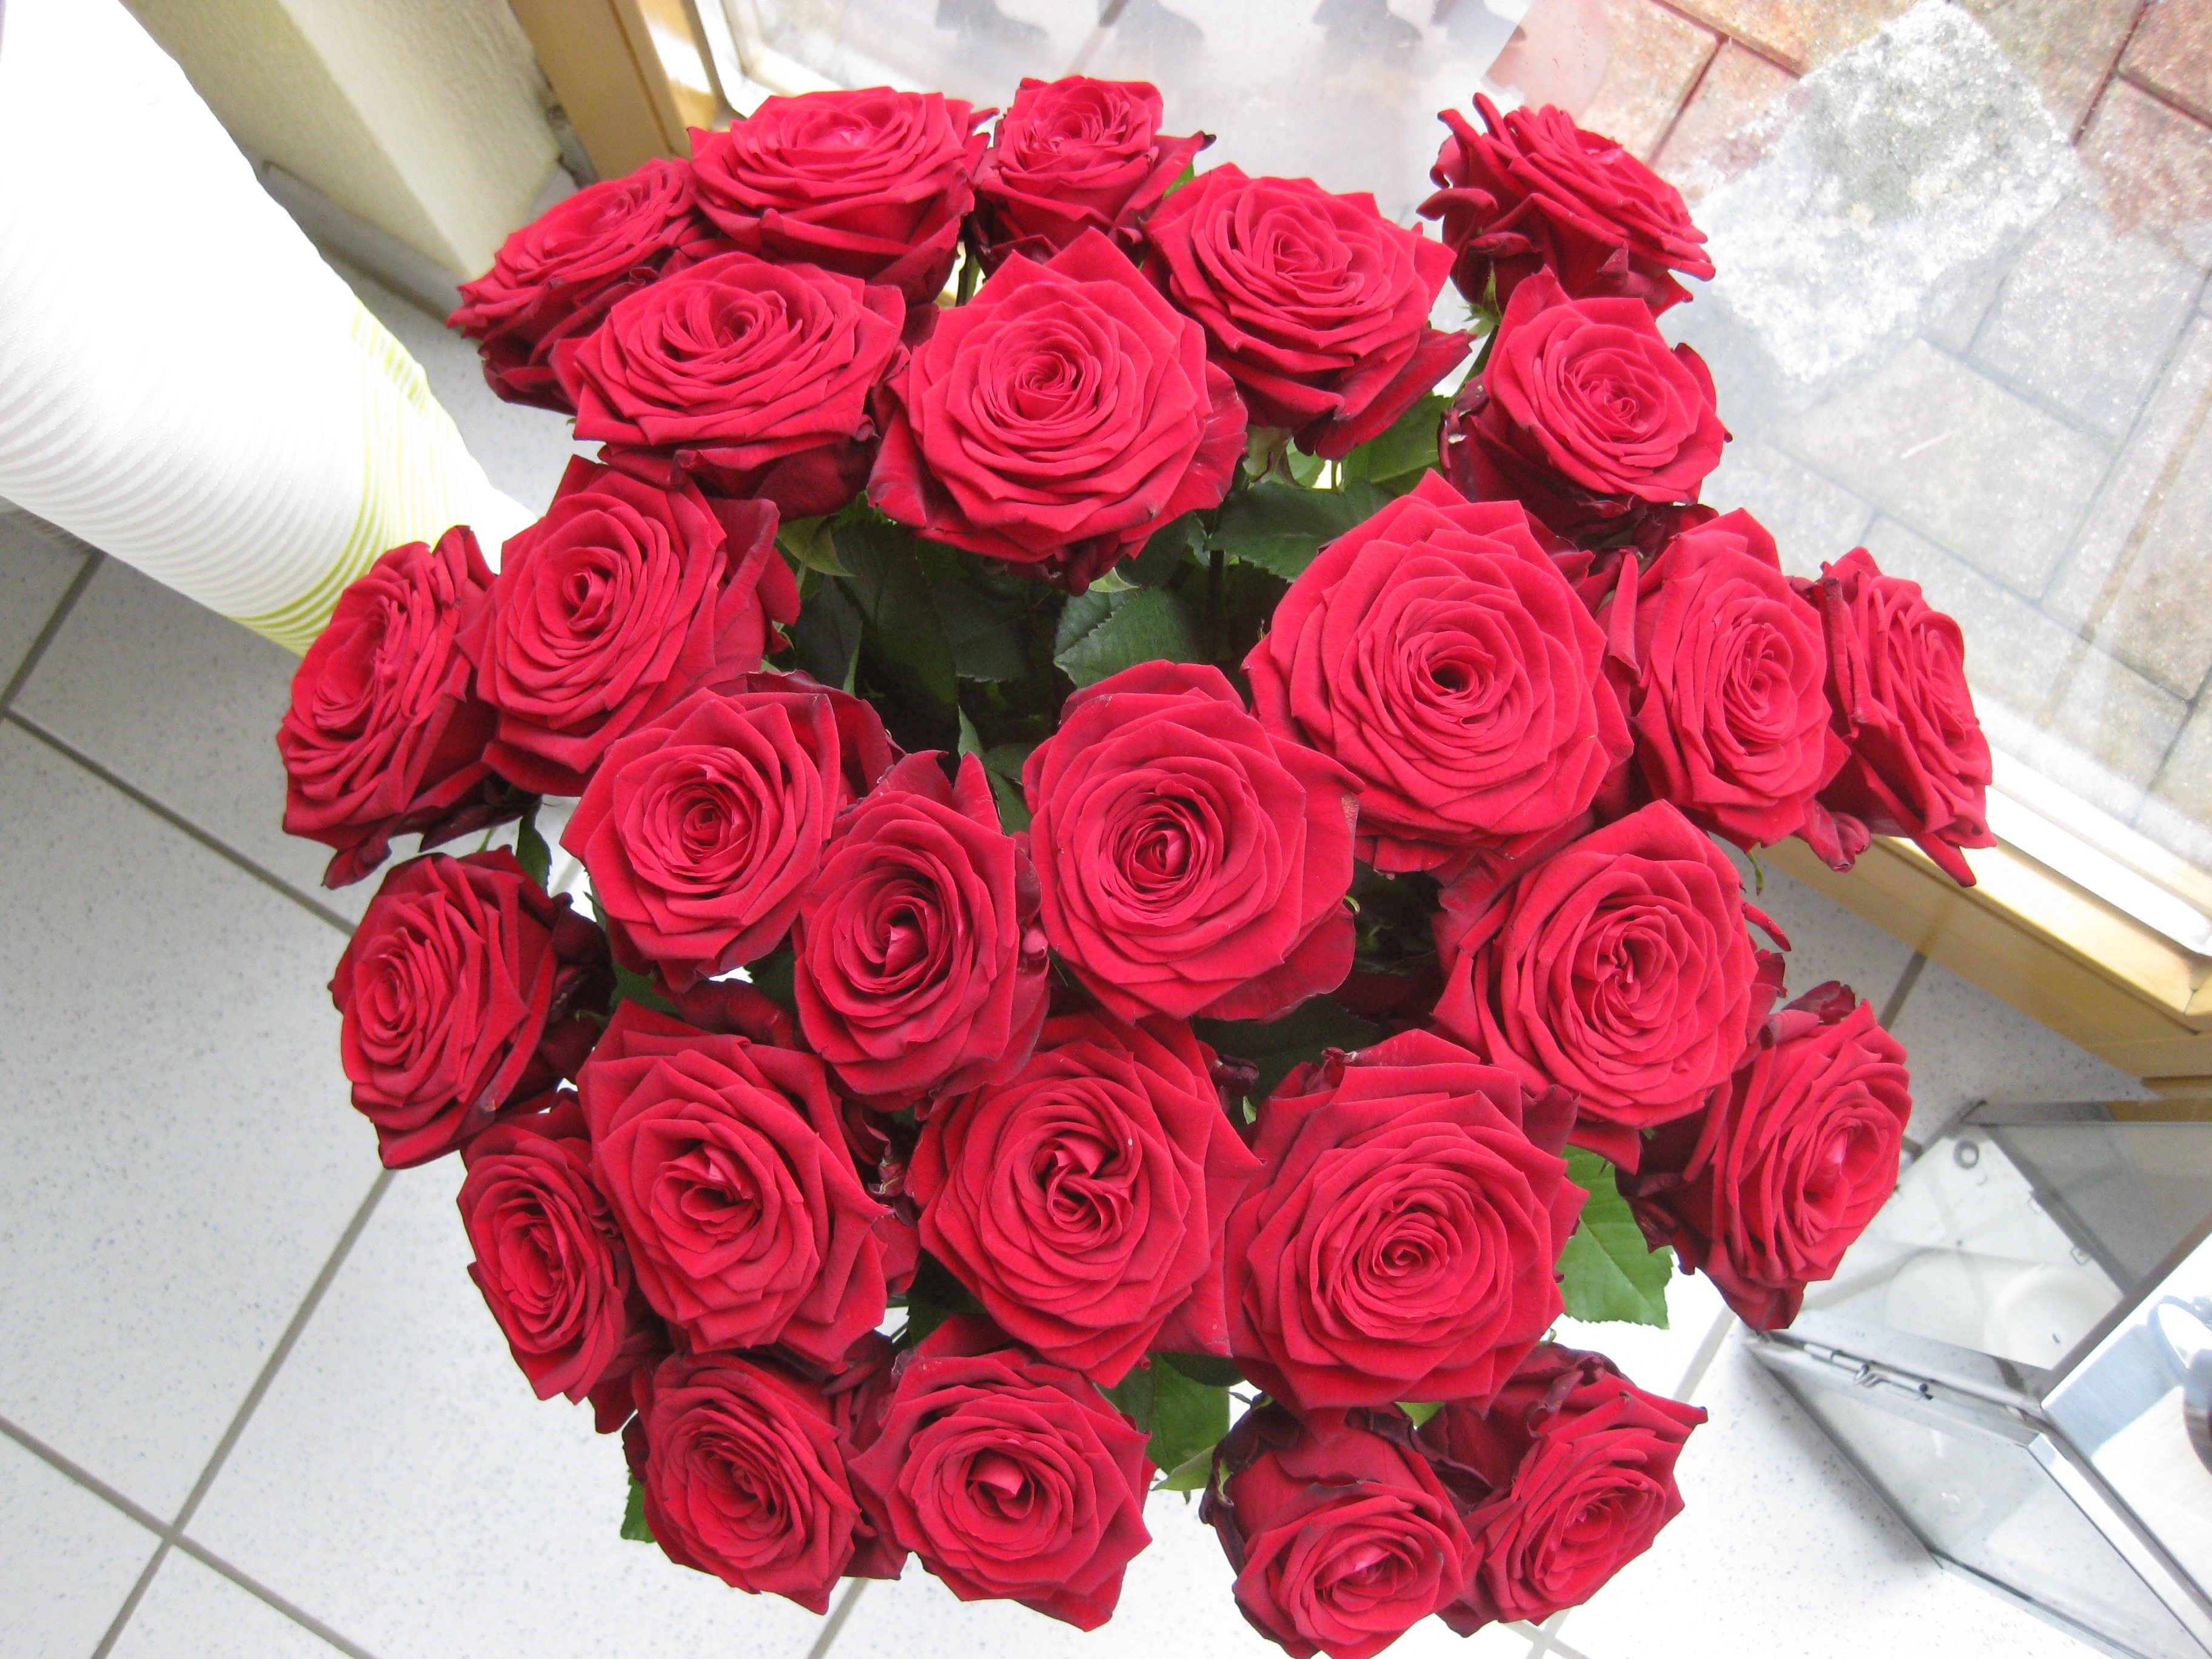
plant, flower, petal, bouquet, vase, rose, red, pink, roses, floristry, floribunda, valentine's day, flowering plant, garden roses, rose family, flower bouquet, cut flowers, floral design, land plant, rosa centifolia, flower arranging